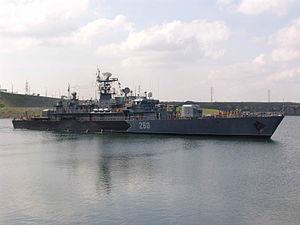
La Marine militaire roumaine est la branche navale des Forces armées roumaines ; elle opère principalement en mer Noire et sur le Danube, et, sporadiquement, ailleurs dans les mers et océans, en relation avec son intégration dans l'OTAN depuis 2004.